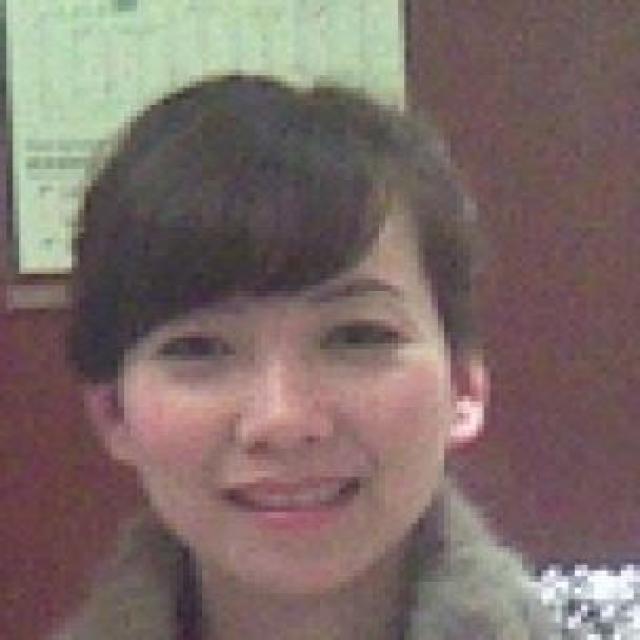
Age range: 21-44